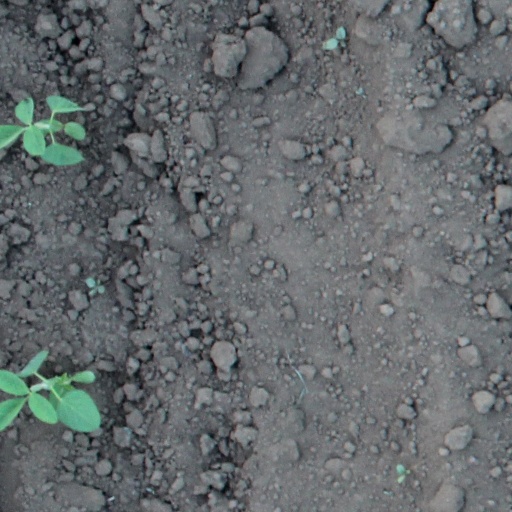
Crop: soybean